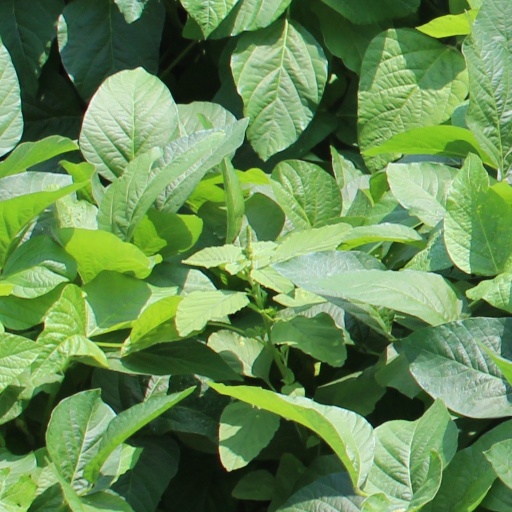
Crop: soybean